Napoleon III

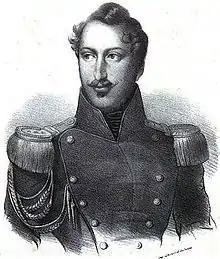
Etching portrait of Louis Napoleon at the time of his failed coup in 1836

Charles-Louis Napoleon Bonaparte, later known as Louis Napoleon and then Napoleon III, was born in Paris on the night of 19–20 April 1808. His father was Louis Bonaparte, the younger brother of Napoleon Bonaparte, who made Louis the King of Holland from 1806 until 1810. His mother was Hortense de Beauharnais, the only daughter of Napoleon's wife Joséphine de Beauharnais by her first marriage to Alexandre de Beauharnais. He was the first Bonaparte prince born after the proclamation of the First French Empire.